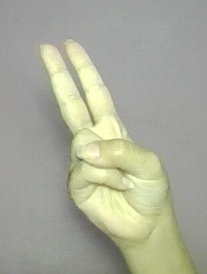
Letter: taa